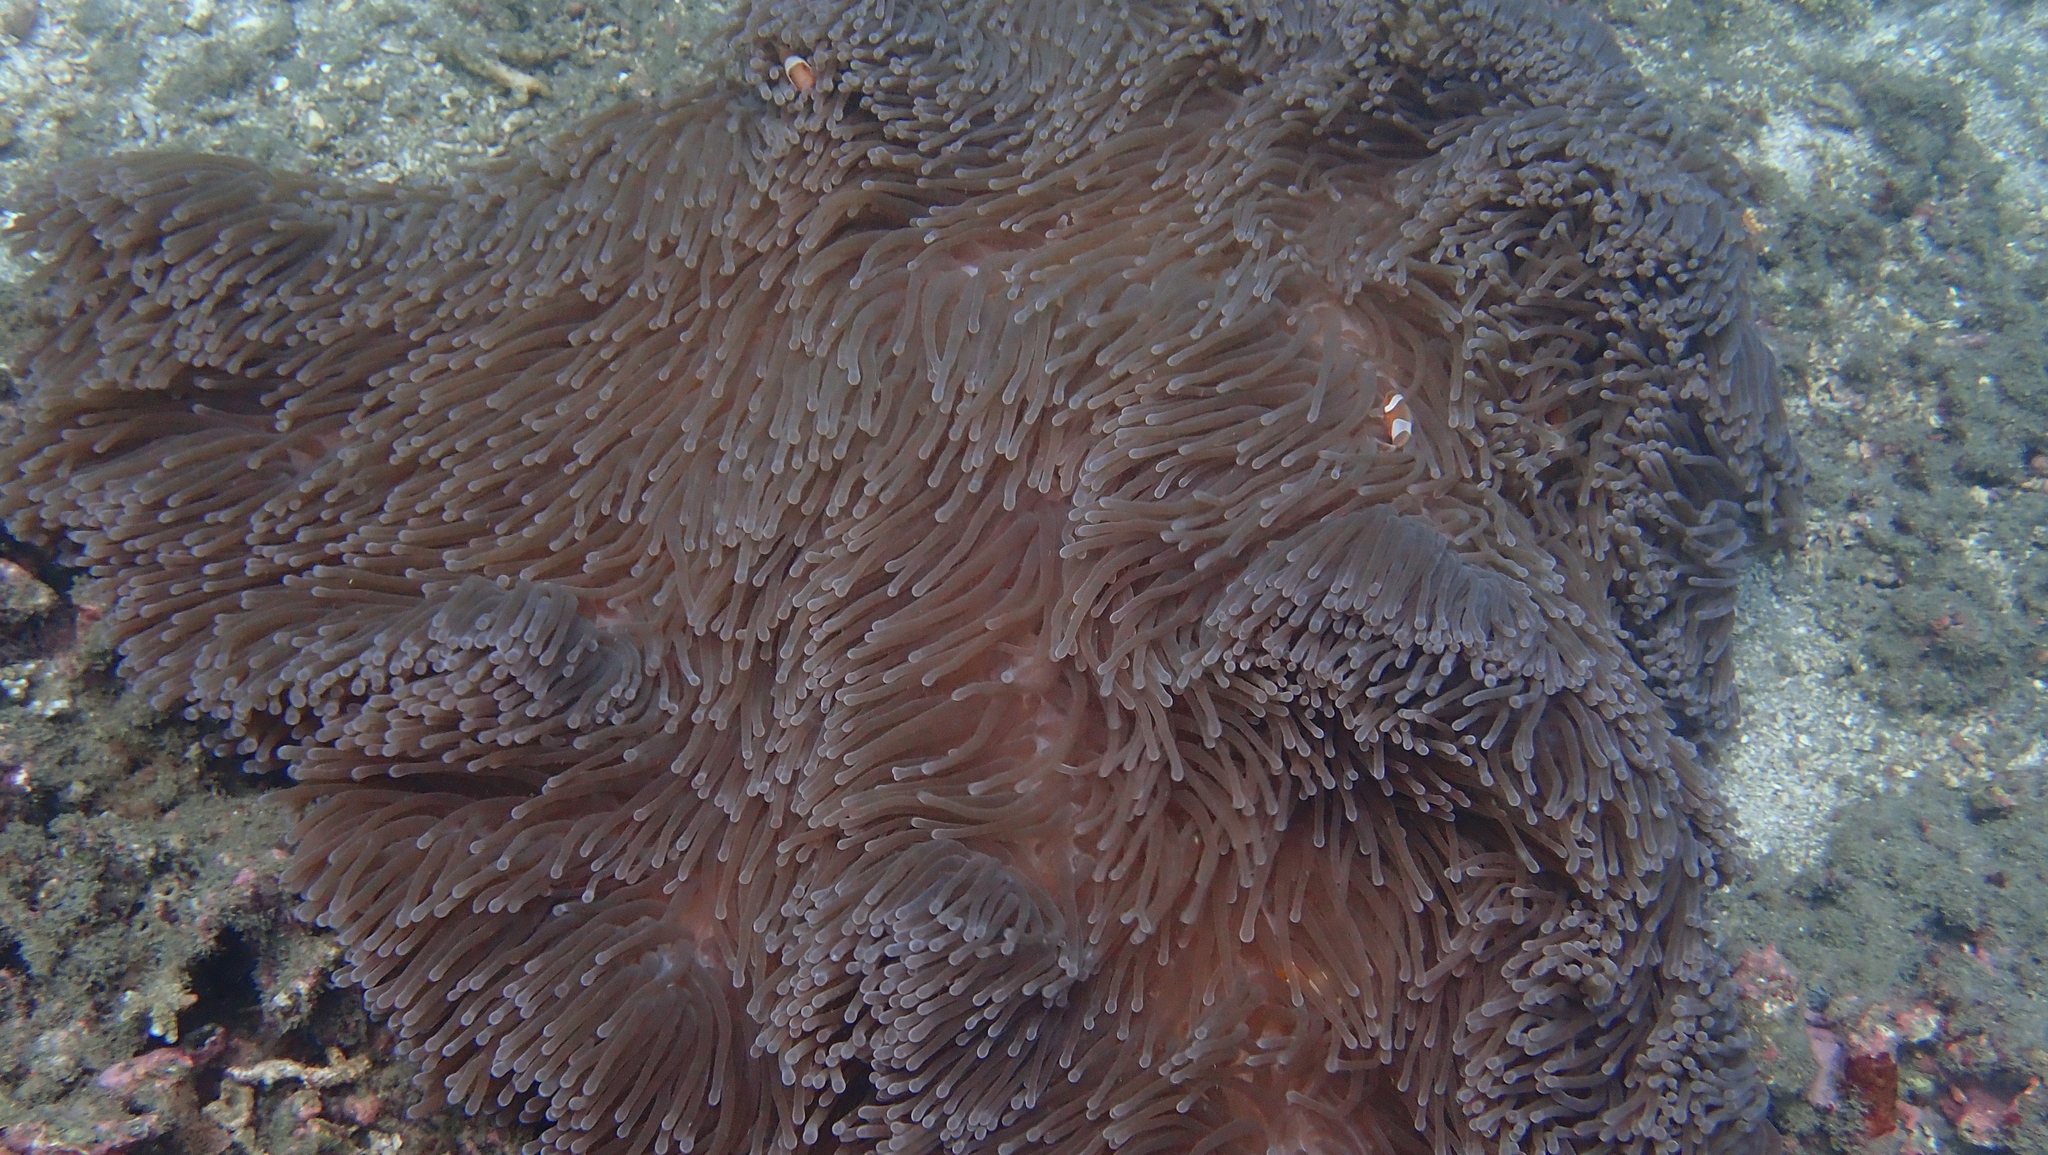
Amphiprion ocellaris (Ocellaris Anemonefish)